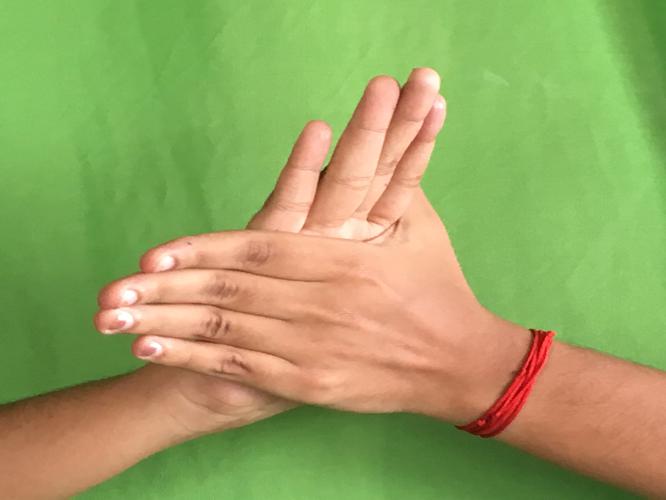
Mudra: Chakra
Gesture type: double_hand